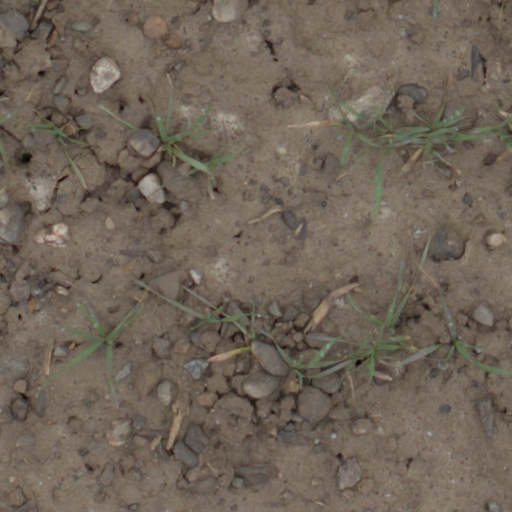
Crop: wheat